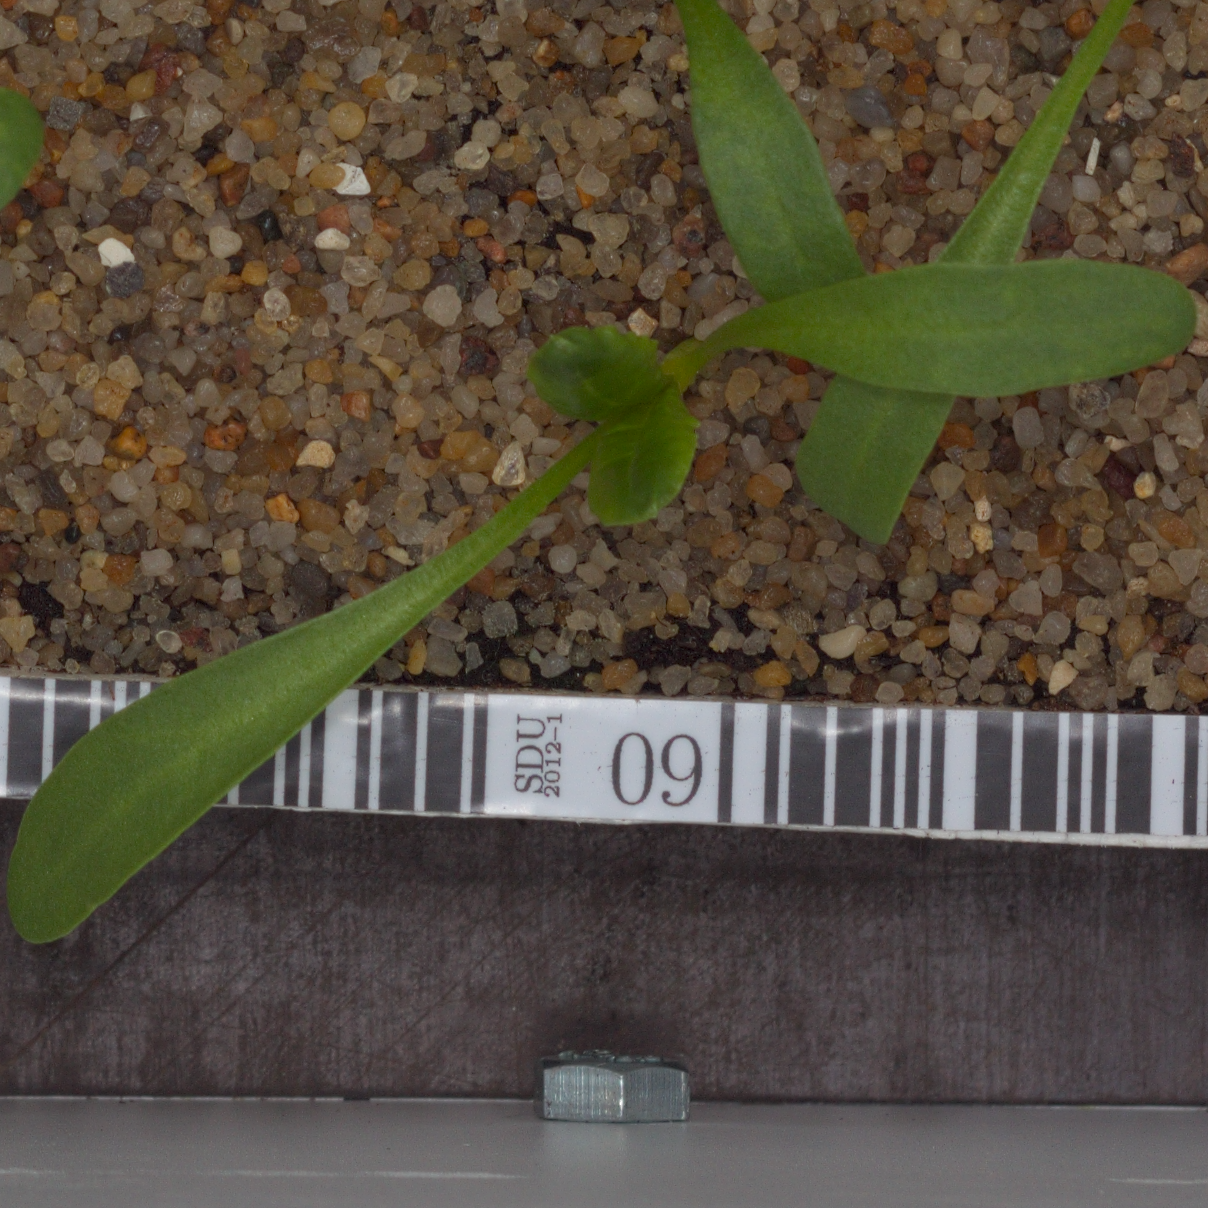
Label: sugar_beet